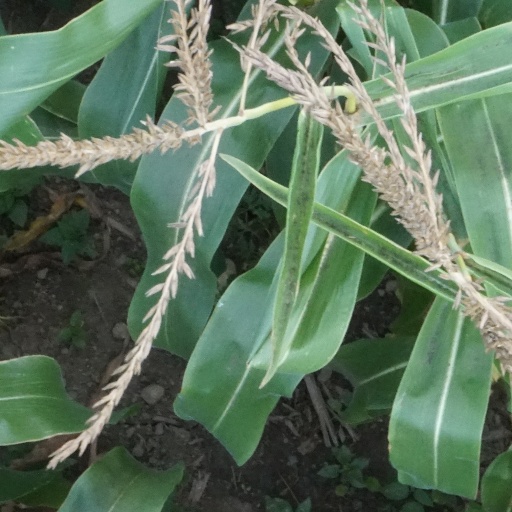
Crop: maize; corn